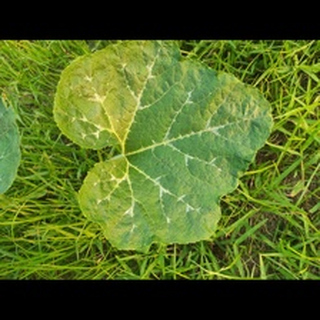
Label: pumpkin_bacterial_leaf_spot